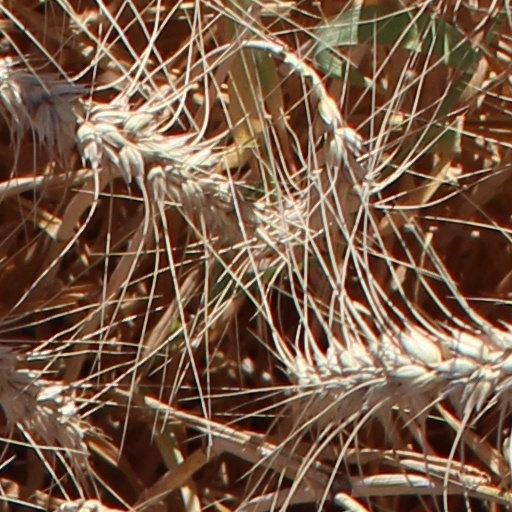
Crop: wheat